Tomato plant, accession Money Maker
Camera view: tilt-top (135 deg); turntable rotation: 300 degrees
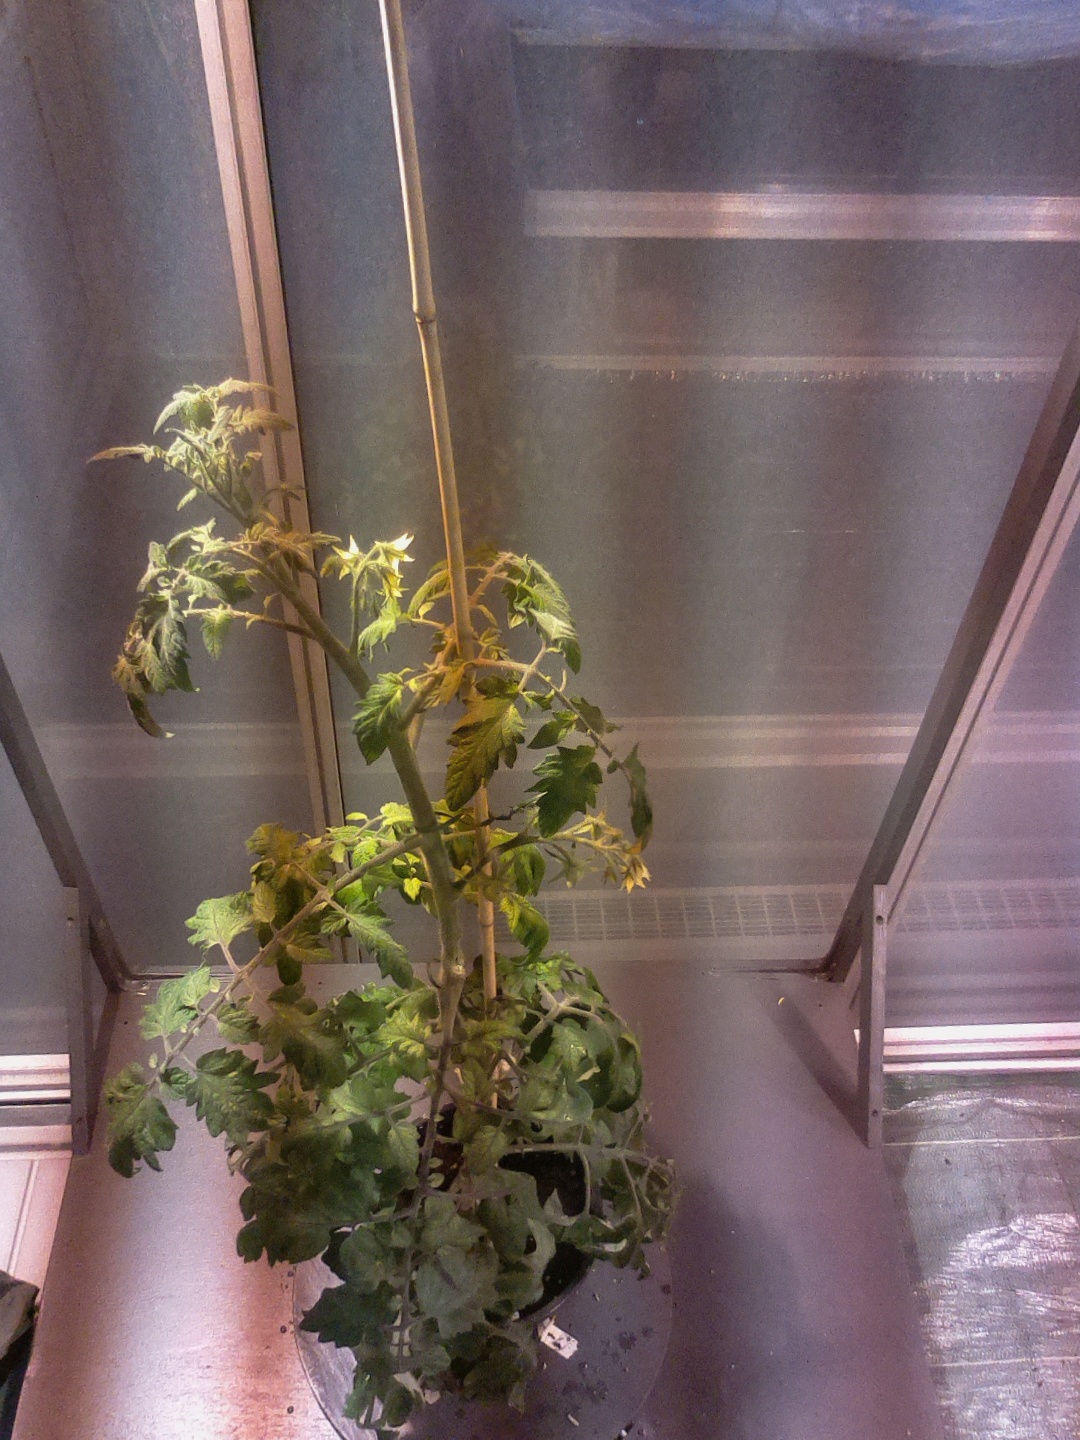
BBCH growth stage 71: 10%-20% of final fruit size